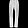
Label: Trouser